Canterbury city walls

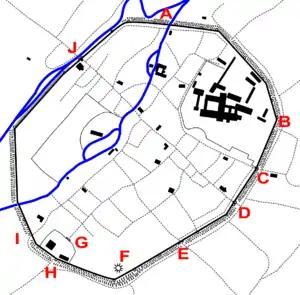
Canterbury's city defences, c. 1500; A - North Gate; B - Queningate; C - Burgate; D - Newingate/St George's Gate; E - Riding Gate; F - Dane John Mound; G - Canterbury Castle; H - Worthgate; I - Postern gate; J - West Gate

The inhabitants of Canterbury put up no resistance to the Normans during their conquest of England in 1066. William the Conqueror instructed that a castle was to be built in the city; Canterbury Castle was built on the south side of the city and formed part of the circuit of defence, with property being destroyed to make room for it. Despite its location along the walls, archaeologists Oliver Creighton and Robert Higham have observed that the castle was not an "addition" to the defences, but more an "imposition" on the town within it. The first timber motte and bailey castle was later abandoned and a second, with a square, stone keep, built in 1123. The Worth Gate became the south entrance to the castle site, and a new gate was put into the walls to the east for general use.